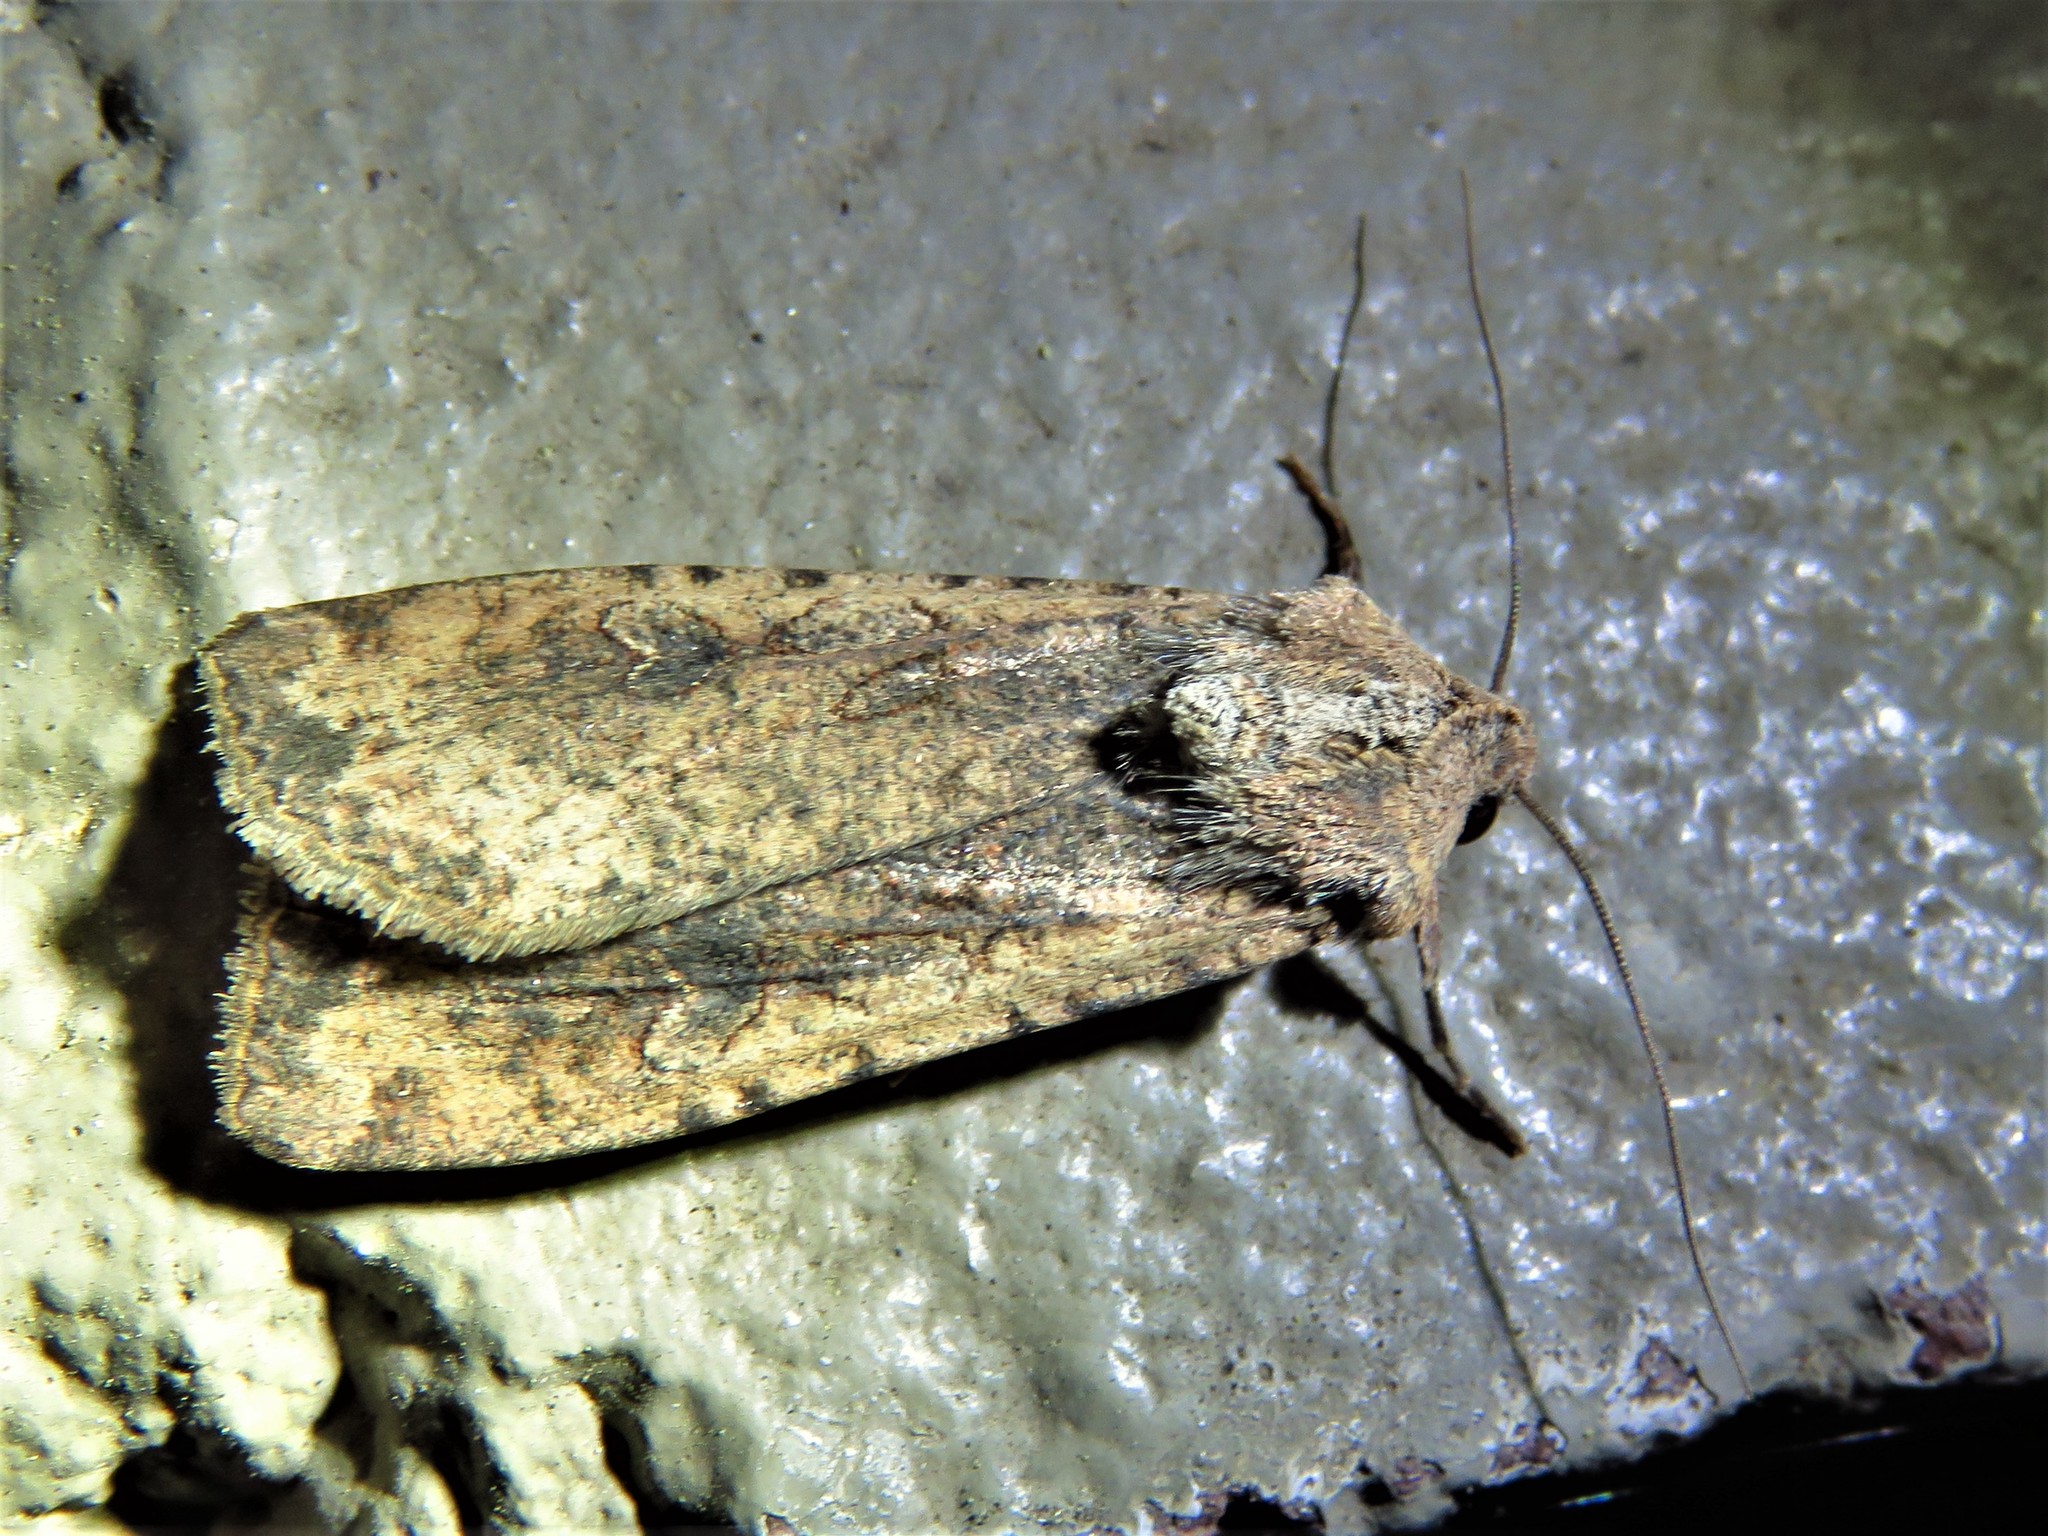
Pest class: cutworms